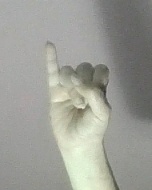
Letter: meem